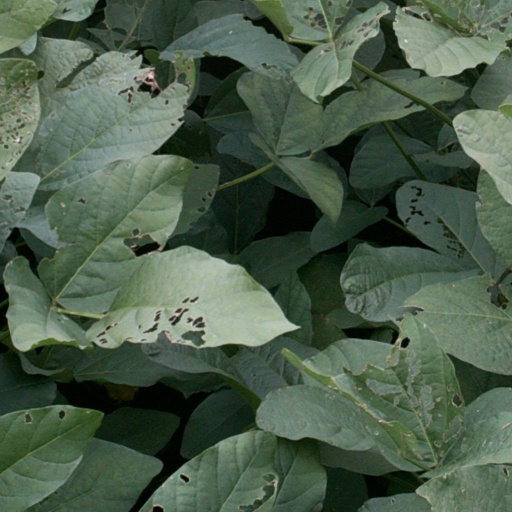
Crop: soybean